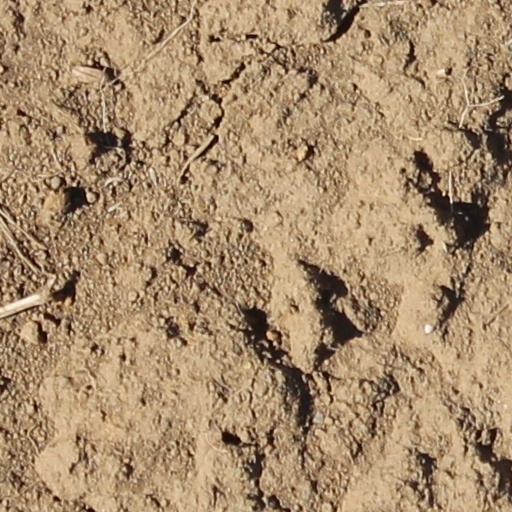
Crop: wheat